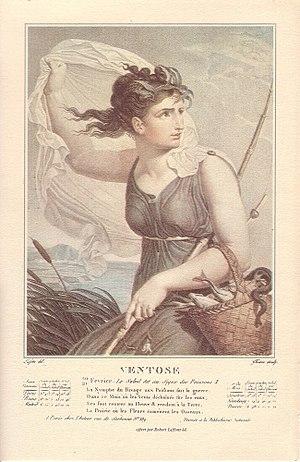
Salvatore Tresca est un dessinateur et graveur italien, ayant fait carrière en France.
Le calendrier républicain, ou calendrier révolutionnaire français, est un calendrier créé pendant la Révolution française et utilisé de 1792 à 1806, ainsi que brièvement durant la Commune de Paris. Il entre en vigueur le 15 vendémiaire an II, mais débute le 1ᵉʳ vendémiaire an I, lendemain de la proclamation de l'abolition de la monarchie et de la naissance de la République, déclaré premier jour de l'« ère des Français ».